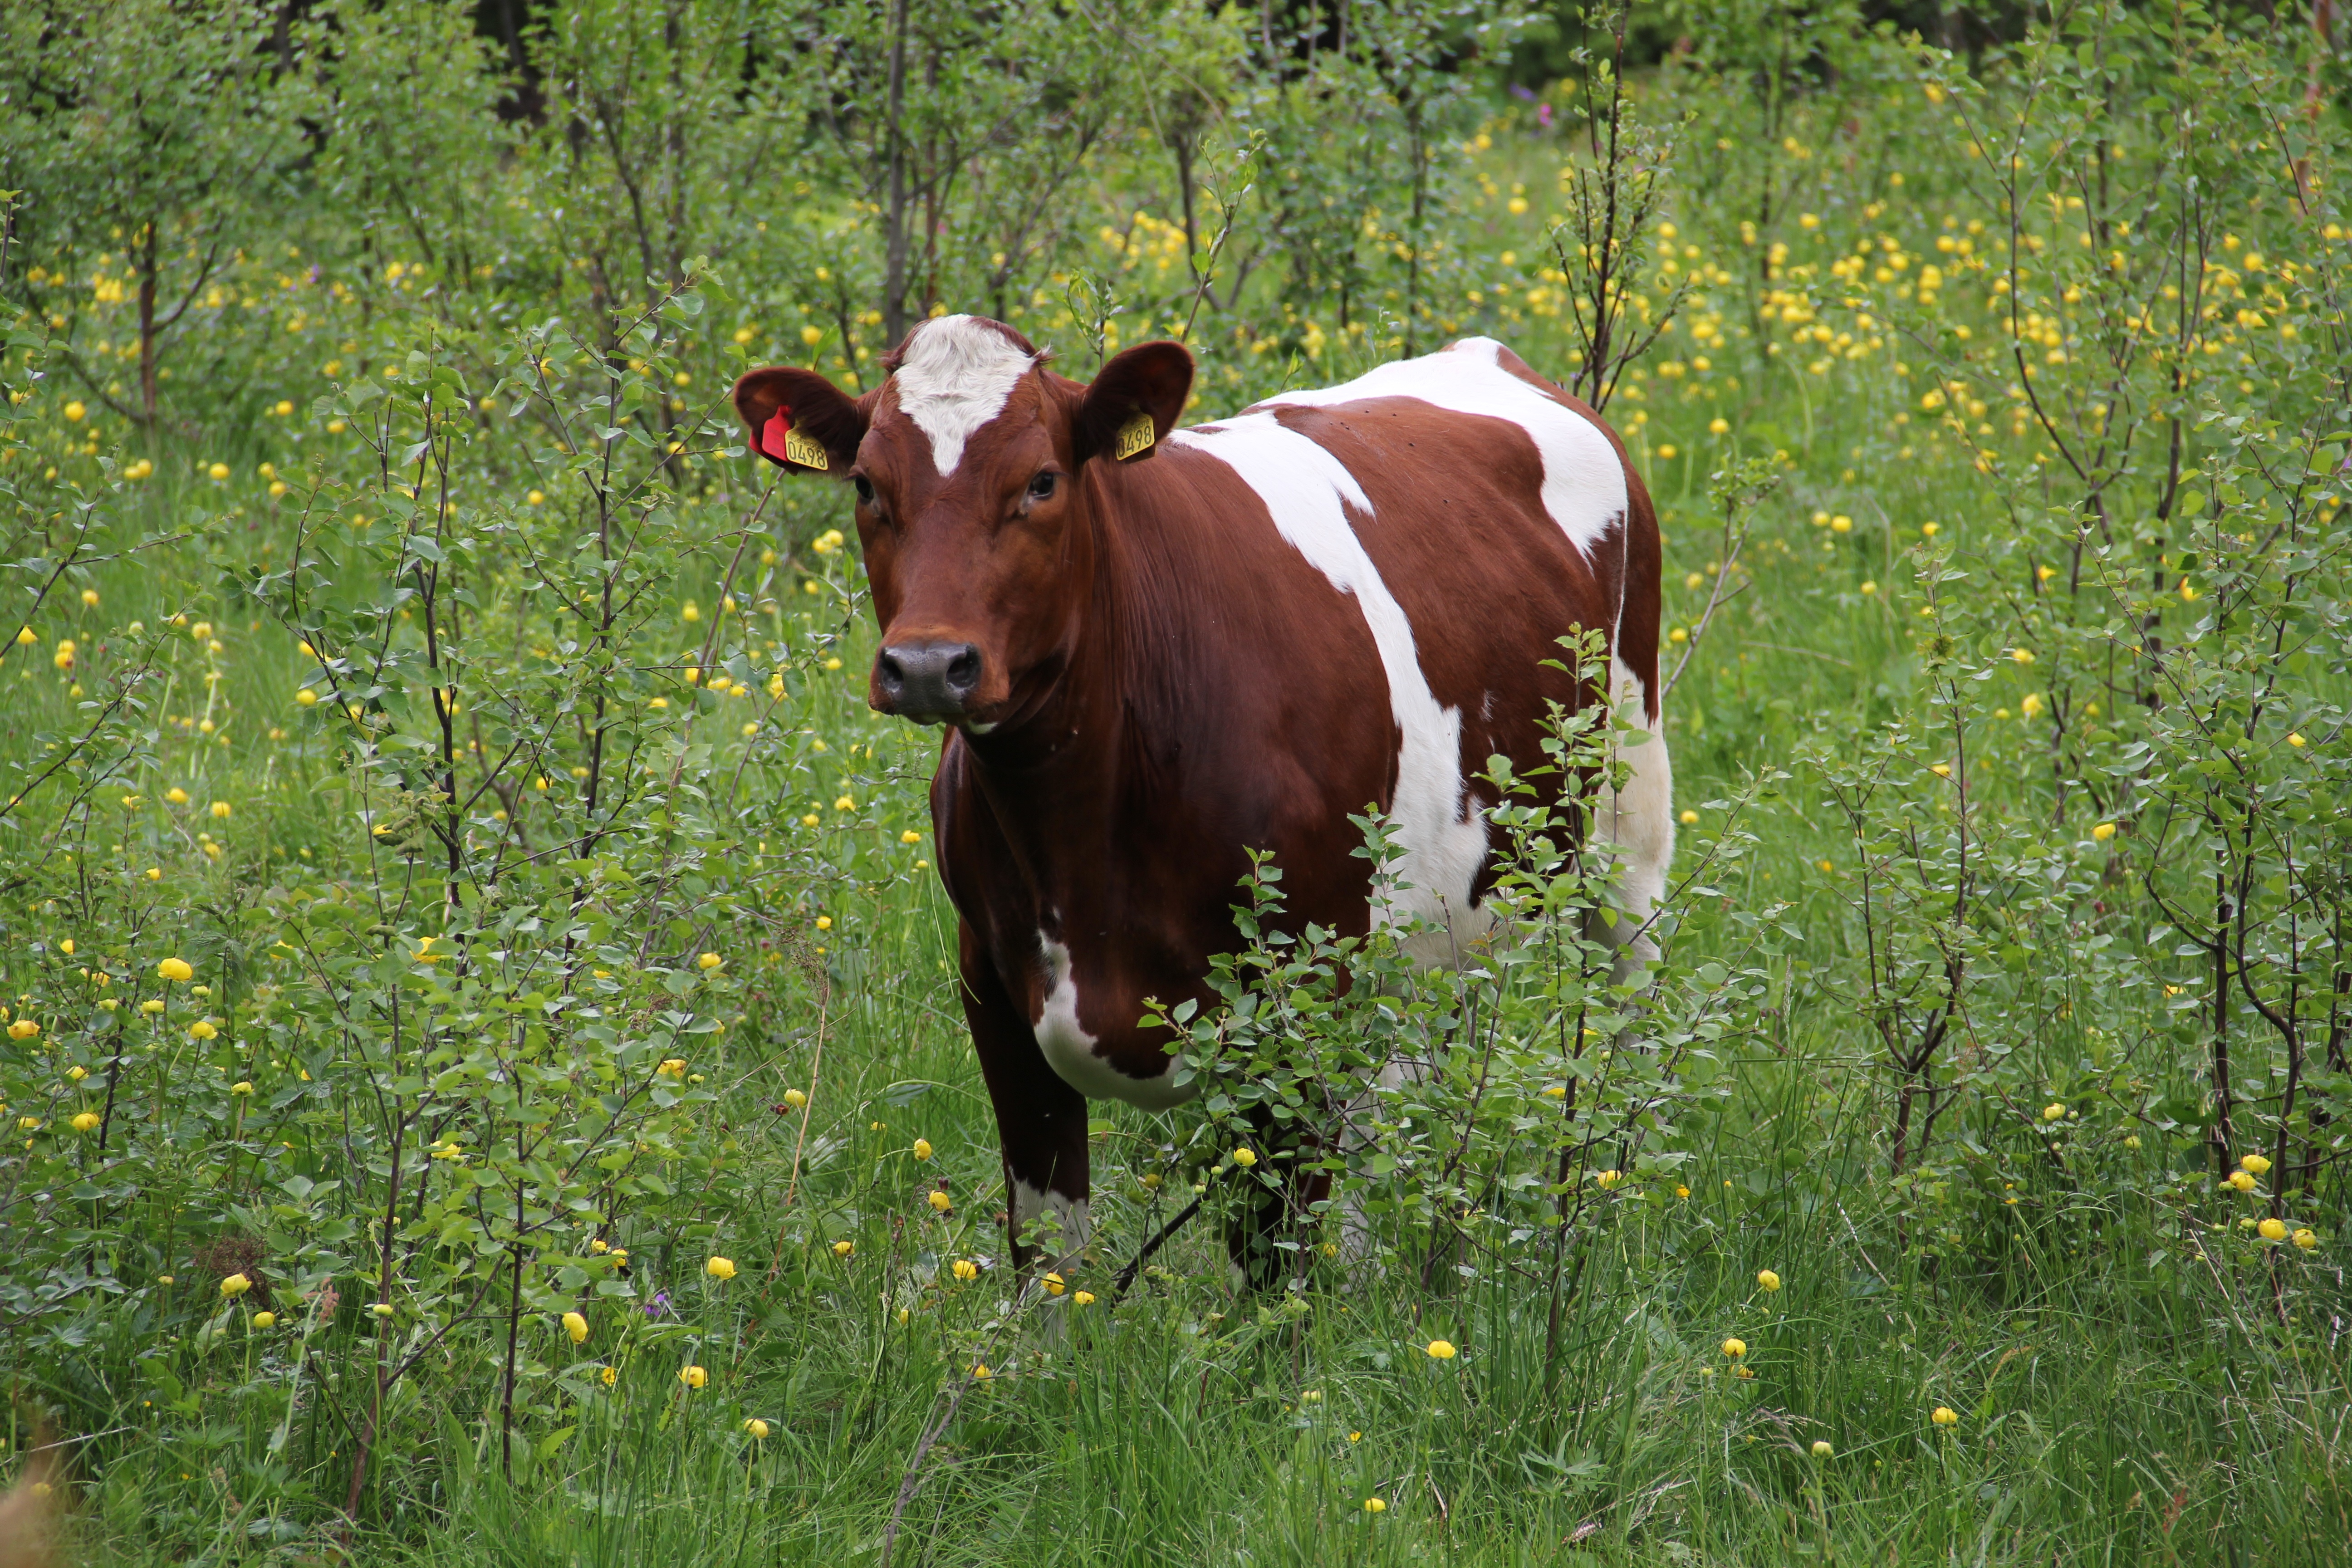
grass, field, farm, meadow, prairie, flower, wildlife, pasture, grazing, mammal, agriculture, fauna, bull, grassland, habitat, rural area, dairy cow, natural environment, cattle like mammal